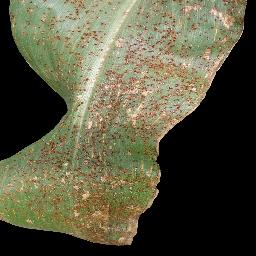
Label: Corn_(Maize)___Common_Rust